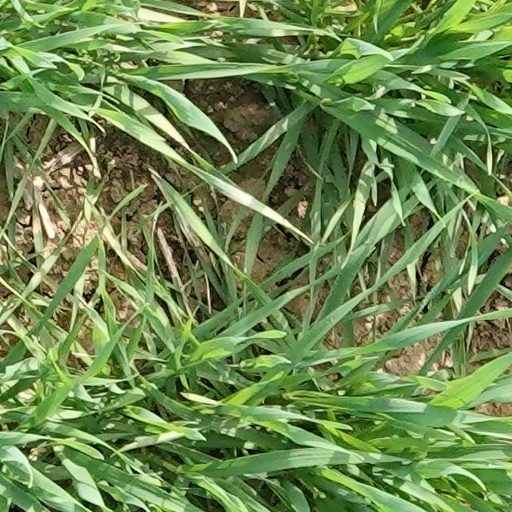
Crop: wheat